Bodø Municipality

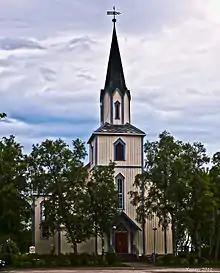
Saltstraumen kyrkje, 2011

The Church of Norway has six parishes within Bodø Municipality. It is part of the Bodø domprosti (arch-deanery) in the Diocese of Sør-Hålogaland.